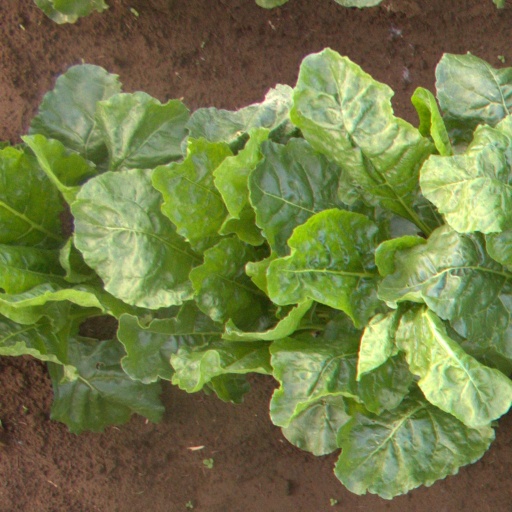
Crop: sugar beet